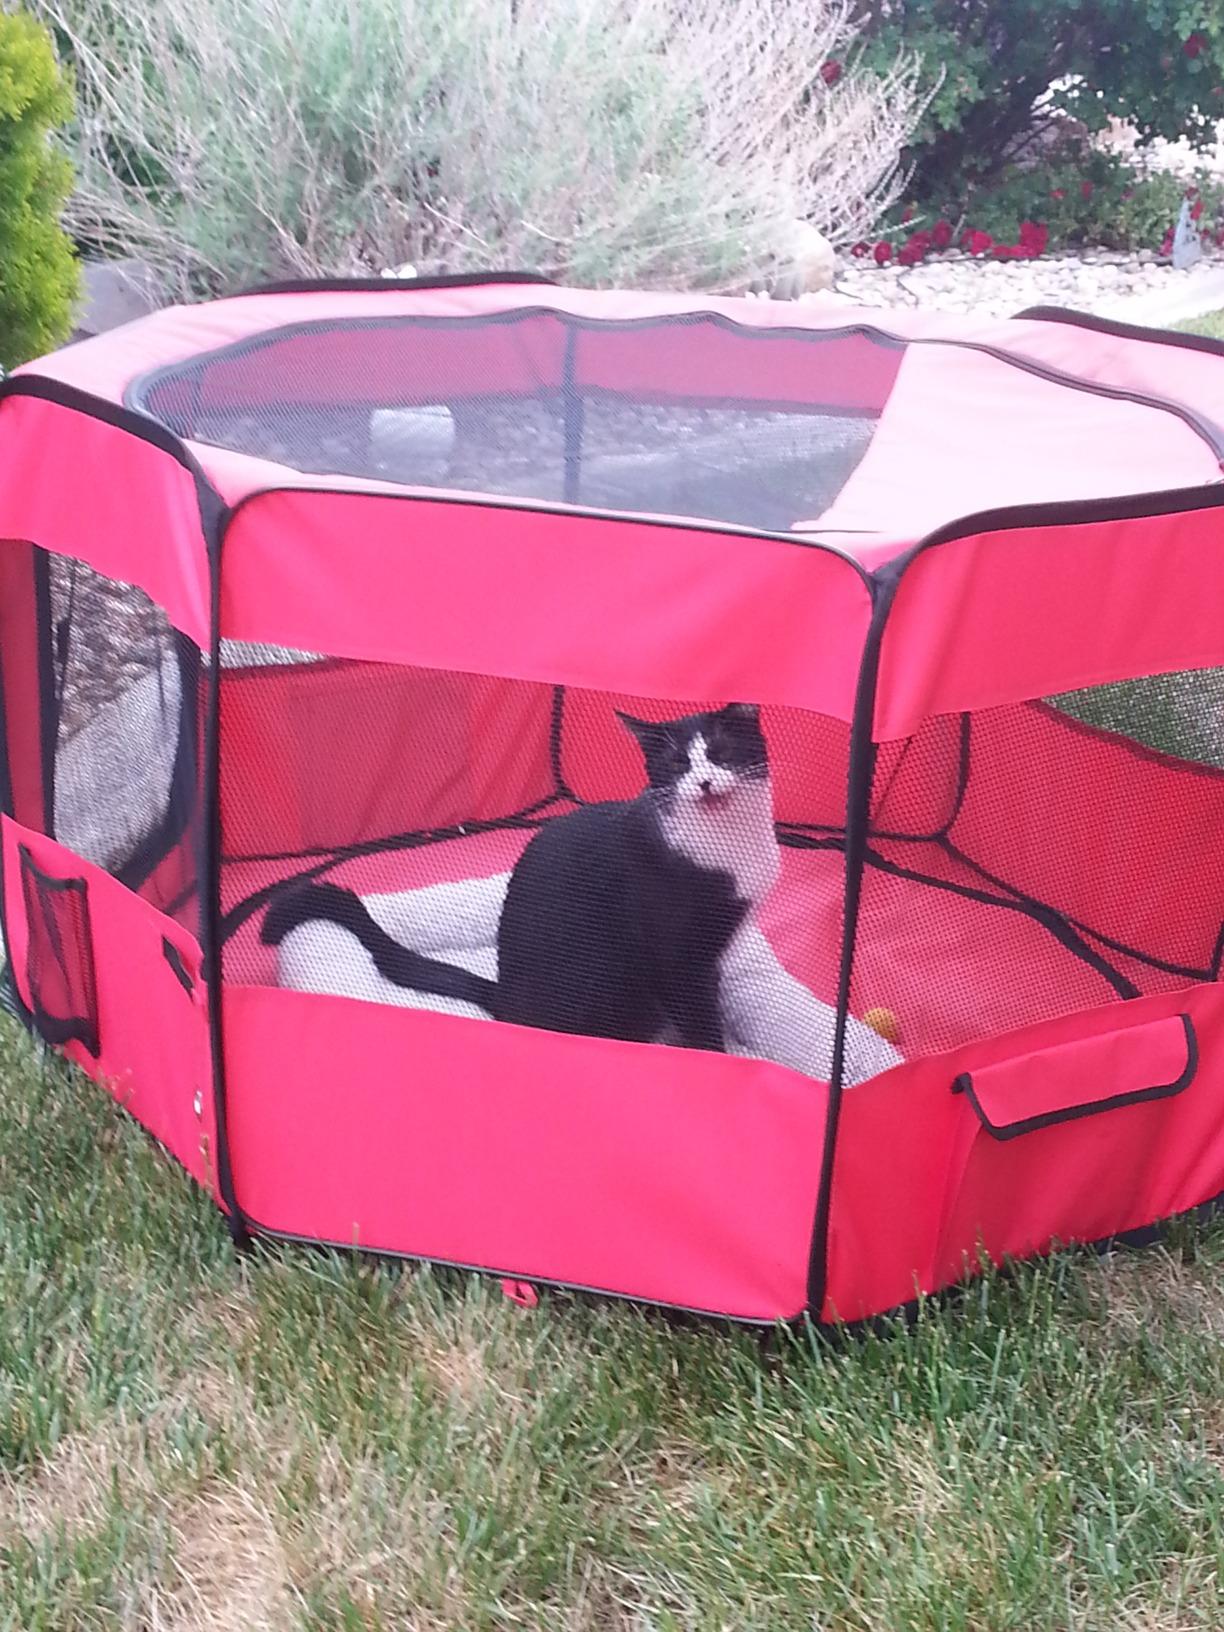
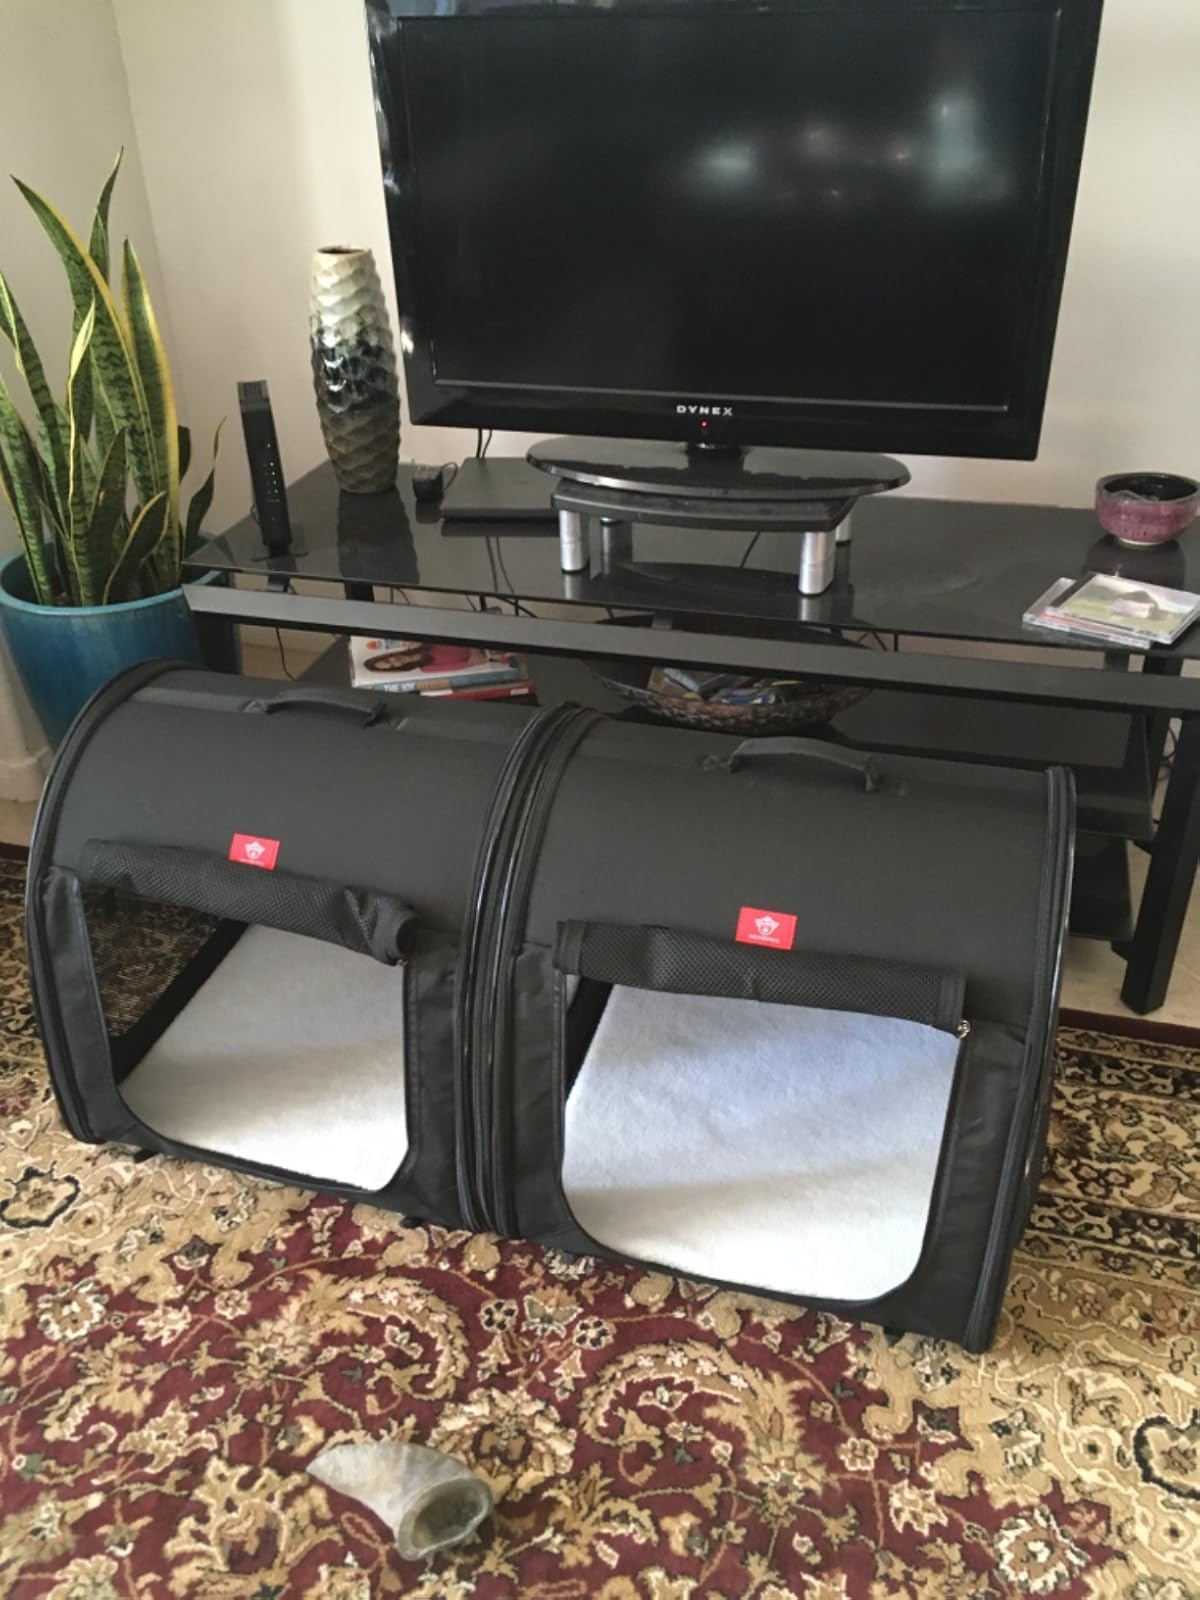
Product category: items_kennel
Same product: no